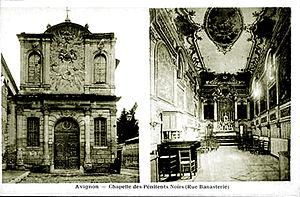
Chapelle des Pénitents noirs d'Avignon, rue de la Banasterie
Le dictionnaire des rues d'Avignon est un dictionnaire des rues de la commune d'Avignon, commune française dans le département de Vaucluse.